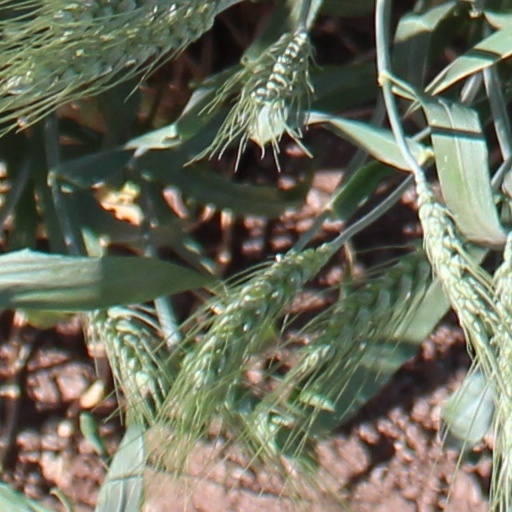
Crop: wheat